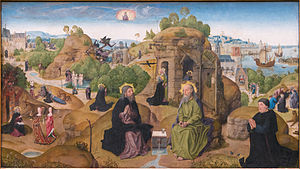
Maleri / Kristen kunst
Legenden om den hellige eremit Antonius, 1410-1440
Et maleri er et billede udarbejdet ved at en flade påføres farvede pigmenter der hæfter til malegrunden med et bindemiddel. Maleri er en af de mest benyttede kunstformer gennem tiderne og betegnes malerkunst.